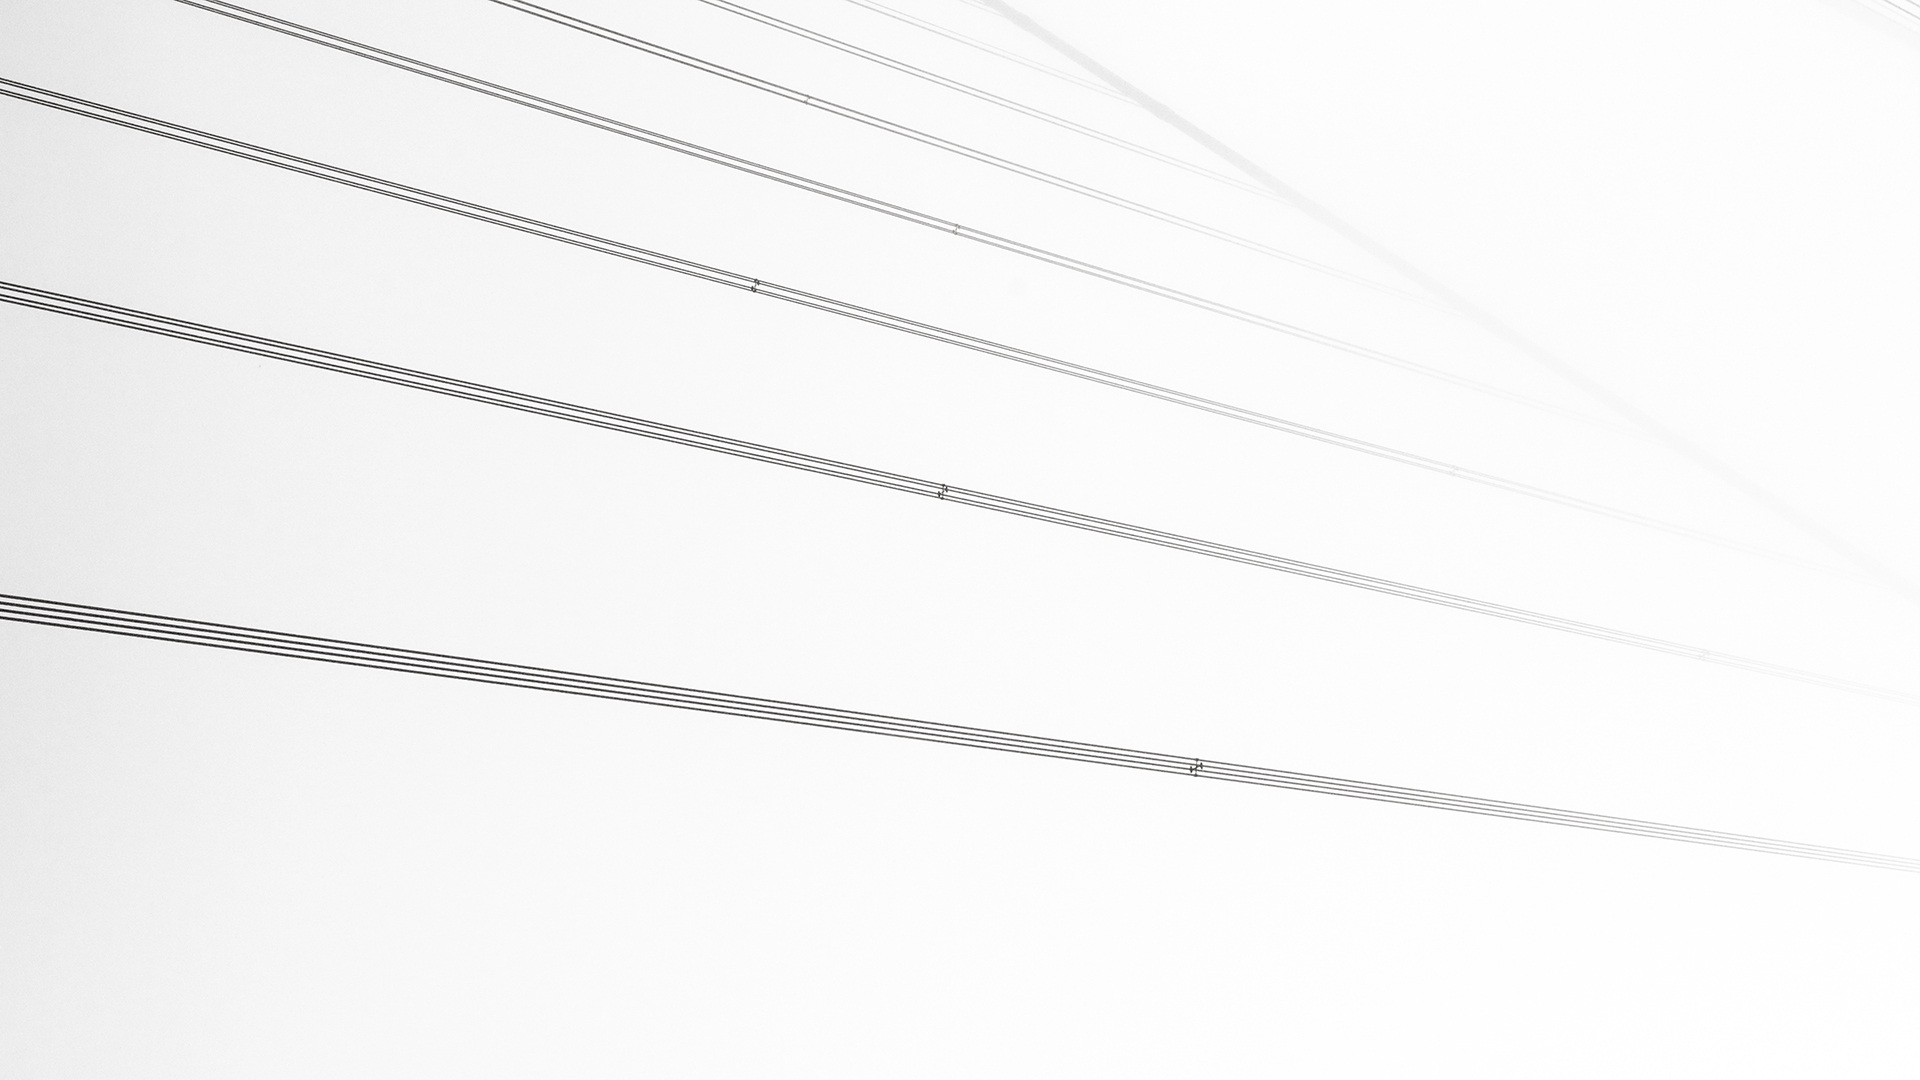
water, wing, sky, bridge, travel, san francisco, line, metal, bay, ruler, gate, lighting, california, font, lines, shape